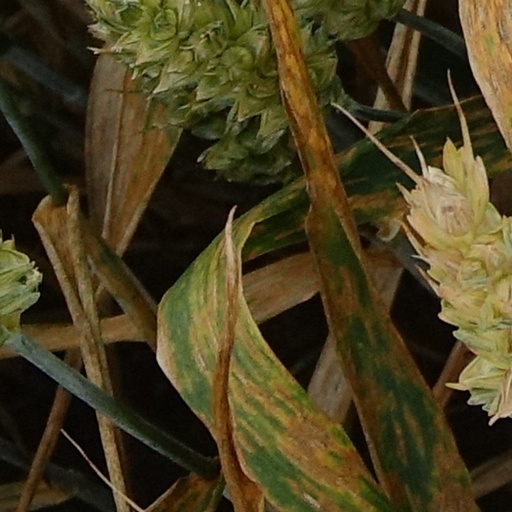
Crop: wheat